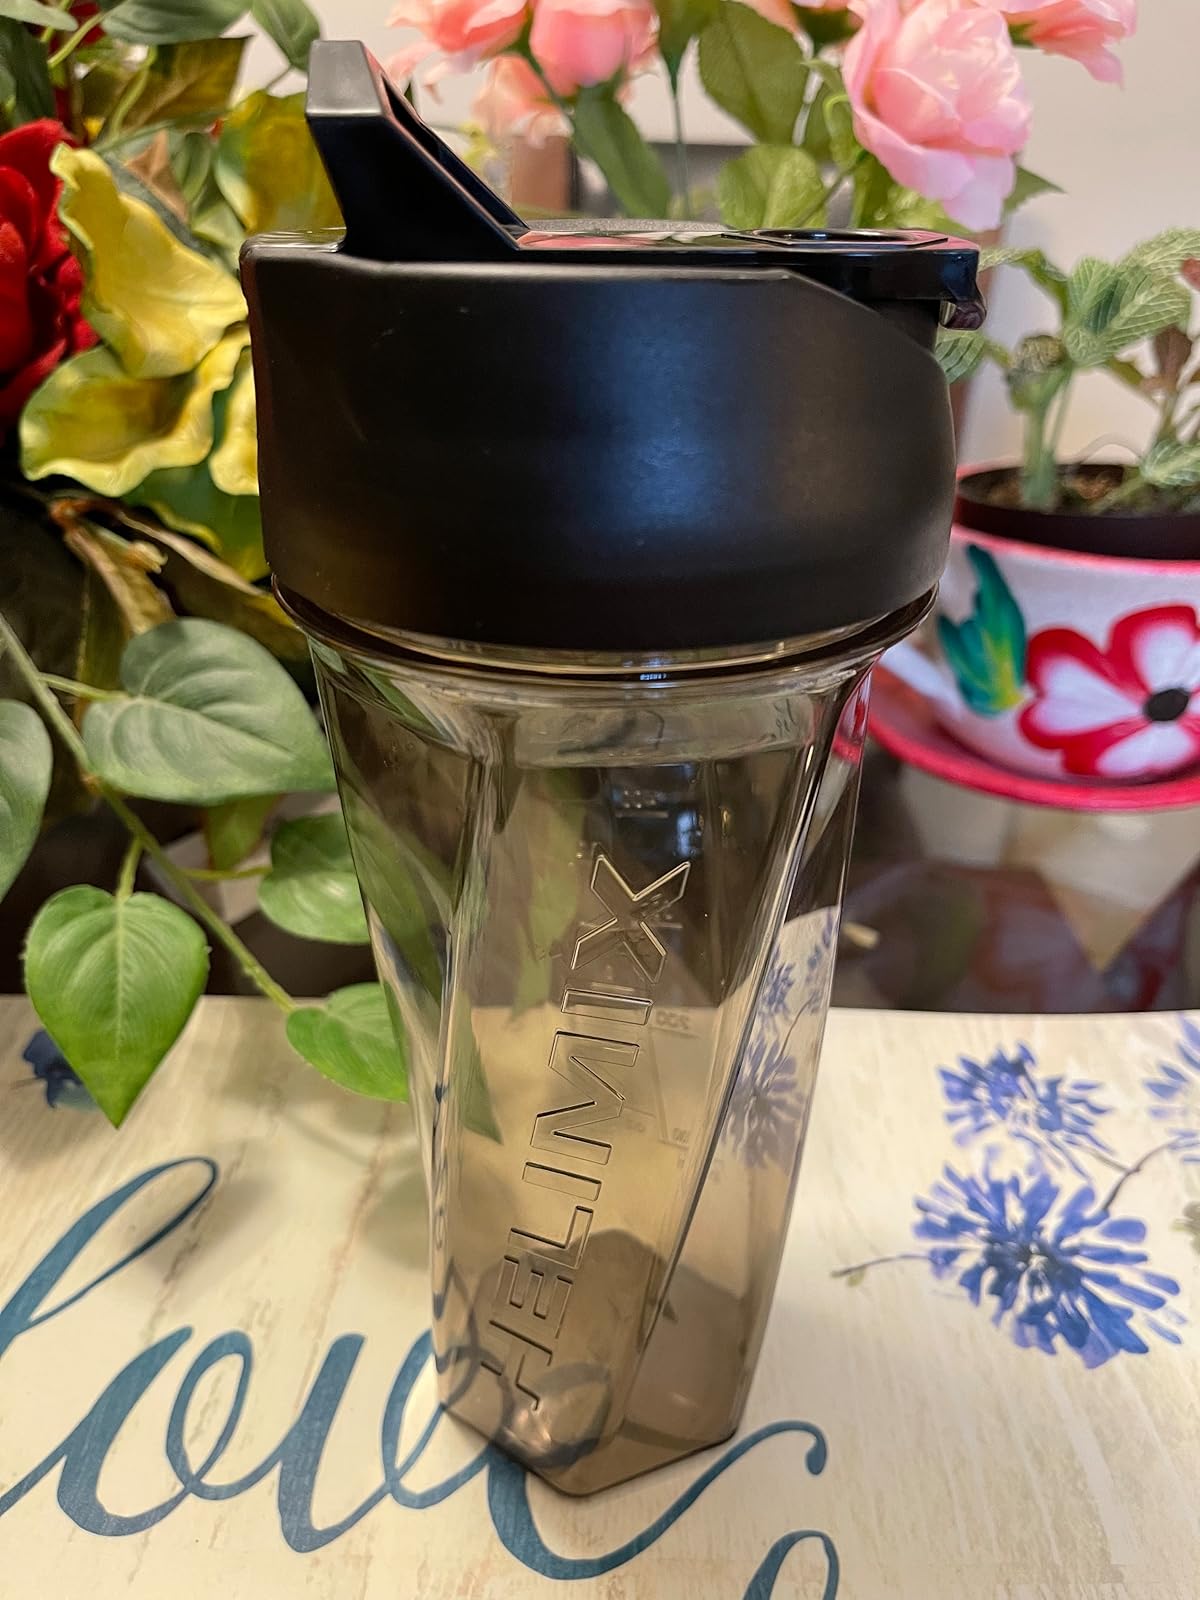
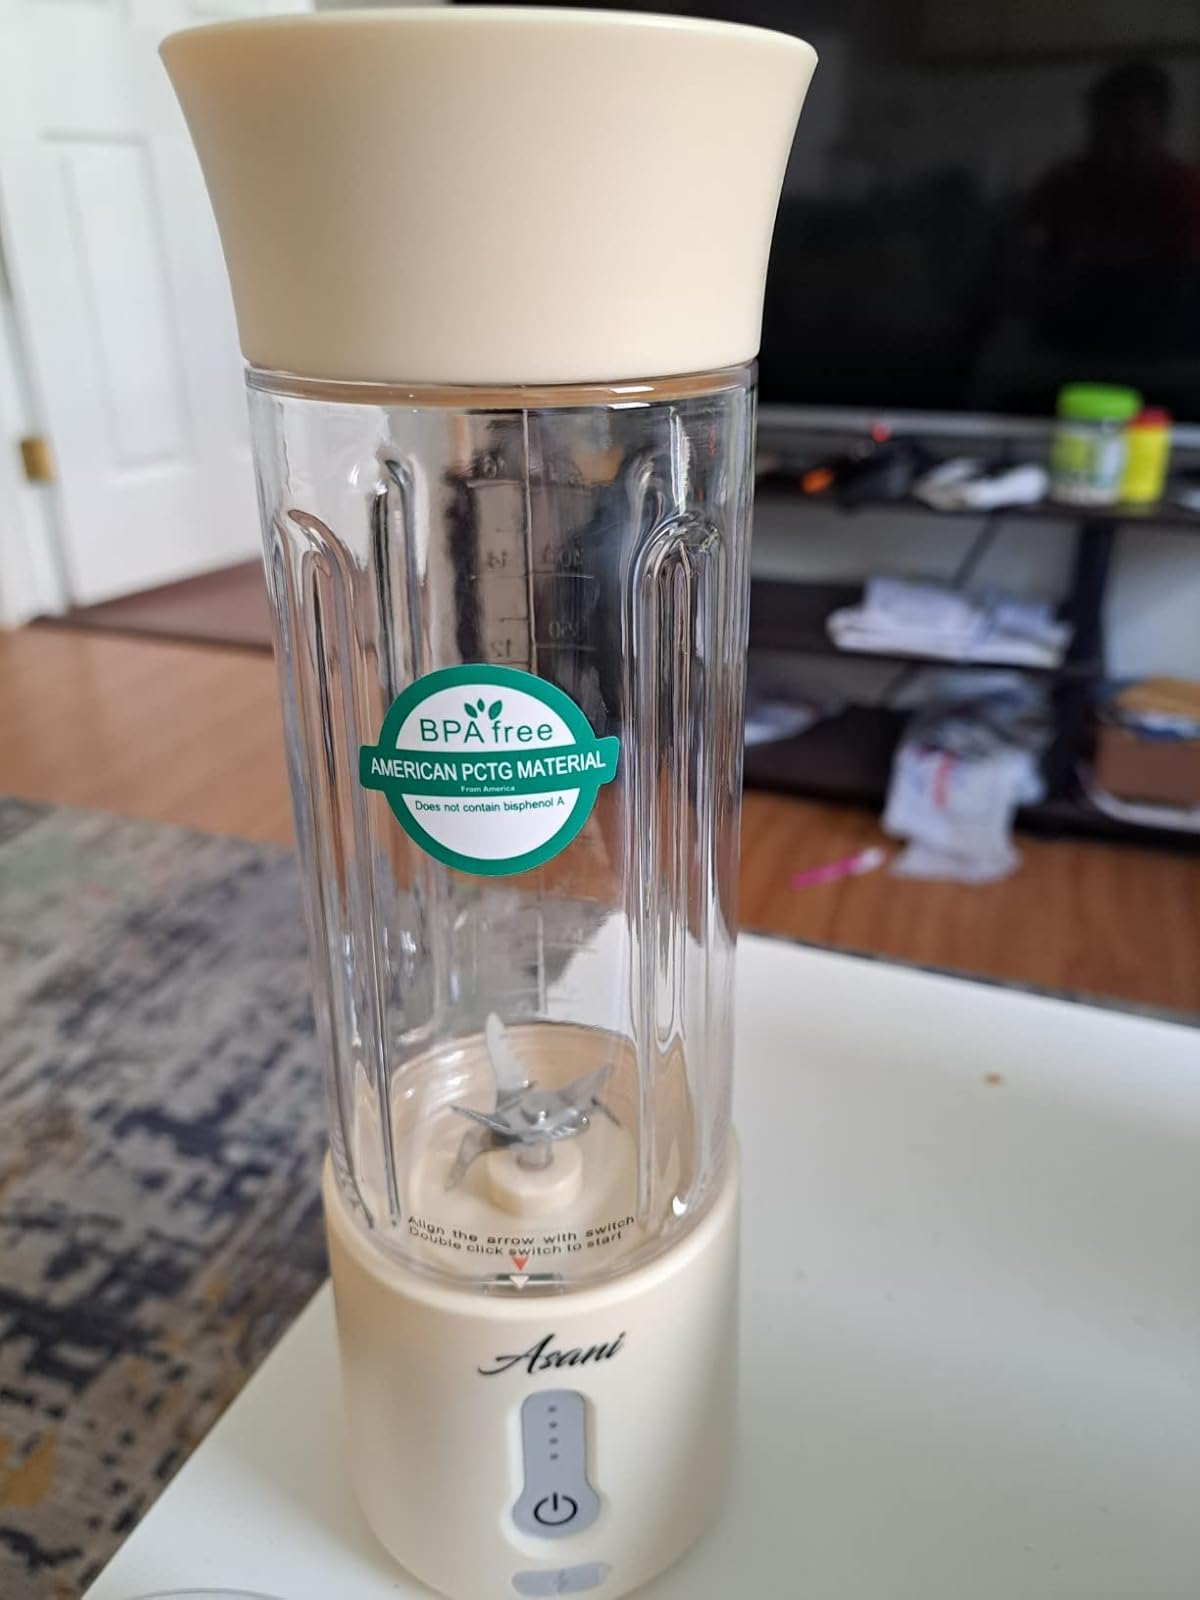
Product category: items_blender
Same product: no